Isobel (song)

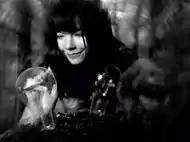
Björk harvests planes from the lamps she has seeded in the Isobel music video.

The music video for "Isobel" represents the story of the title character Björk envisioned with Sjón. It tells the story of "a wild child discovering urban culture through installations of toy fighter planes", over lush superimposed imagery. Like in the lyrics, where Björk takes the role of narrator and protagonist, she plays two different parts in the music video: Björk is seen as the Isobel who "weaves and composes this world and this story on her organ", and as the Isobel who inhabits this primal world. Water is the primary feature of her world, Gondry using it as a dreamy transition tool between scenes.